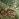
Crop: Tomato
Condition: alternaria-d